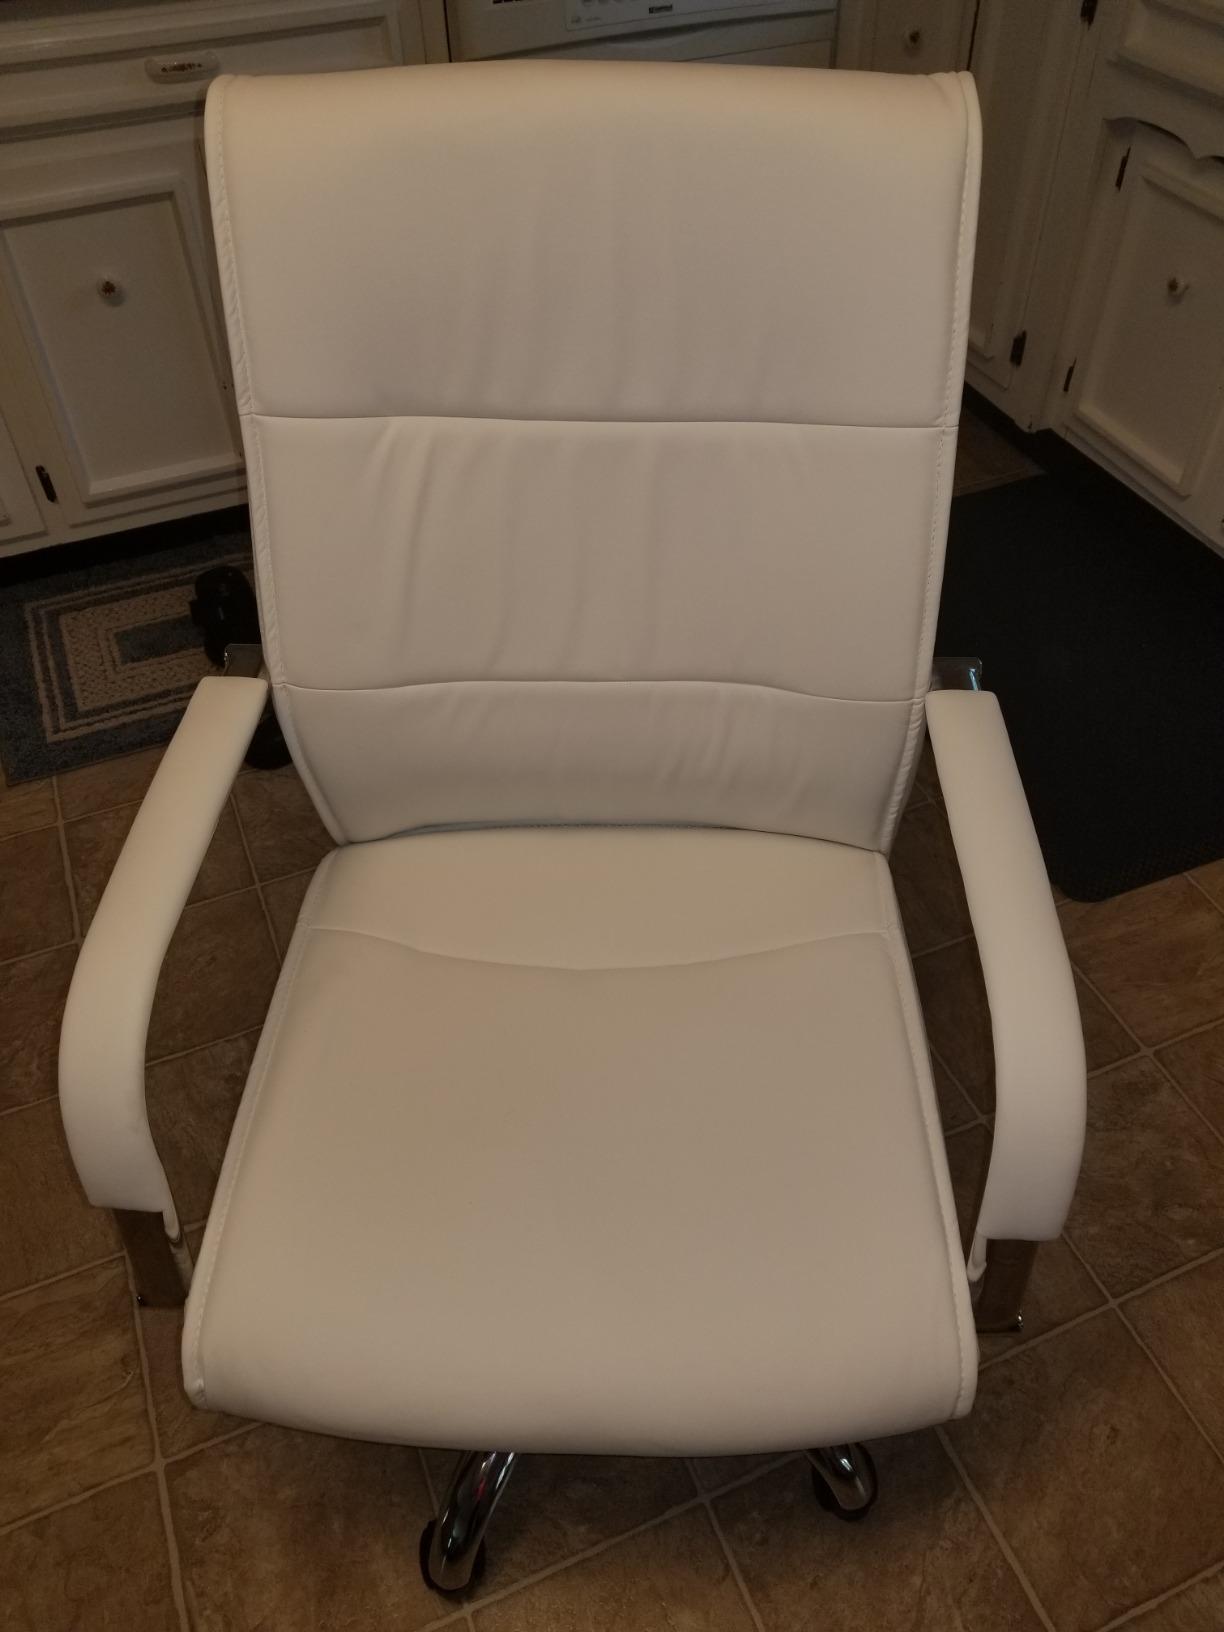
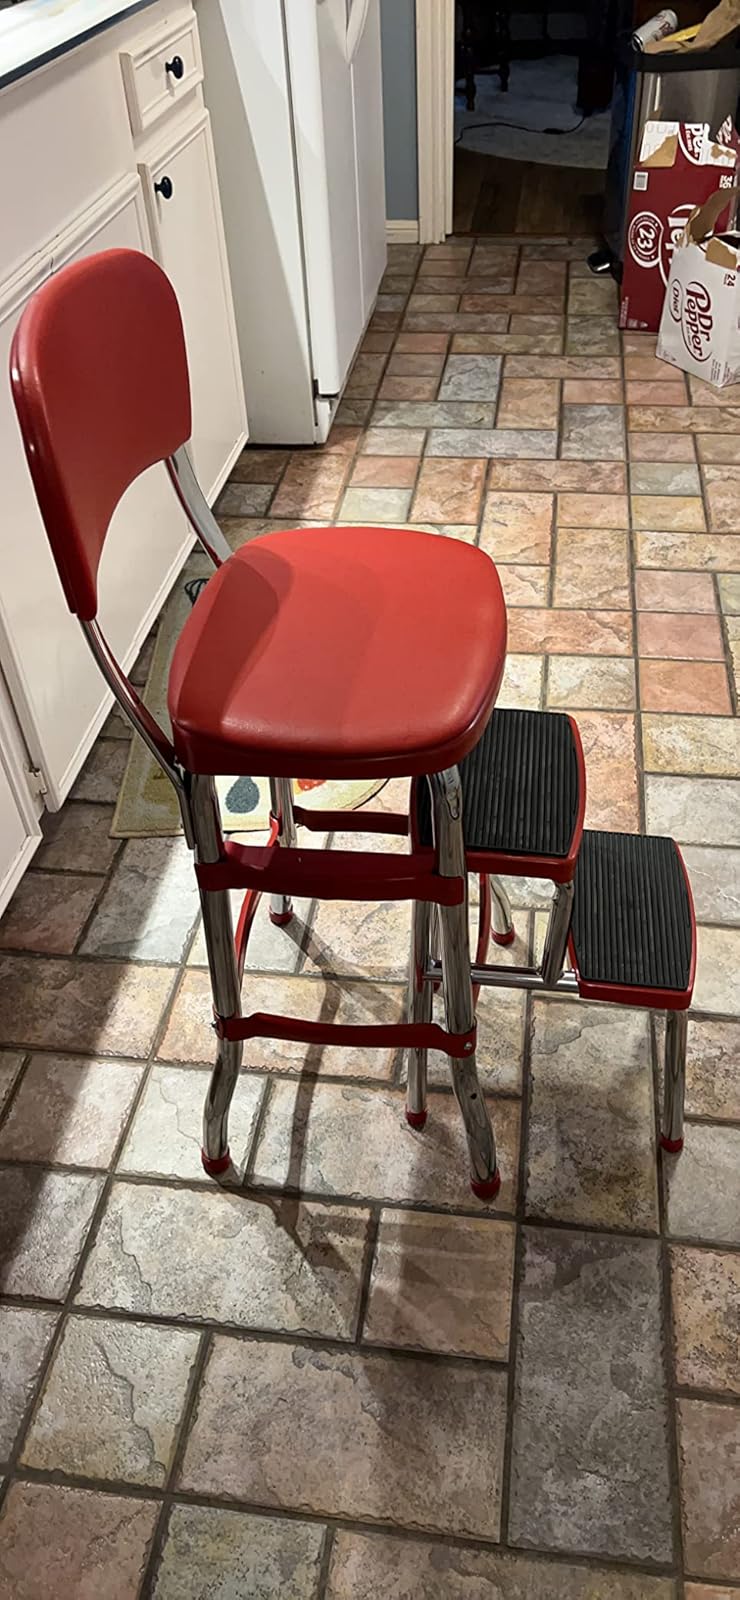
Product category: items_chair
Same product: no